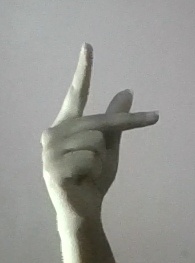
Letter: dha